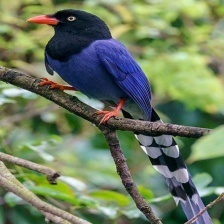
Species: TAIWAN MAGPIE
Scientific name: UROCISSA CAERULEA
ImageNet parent category: magpie